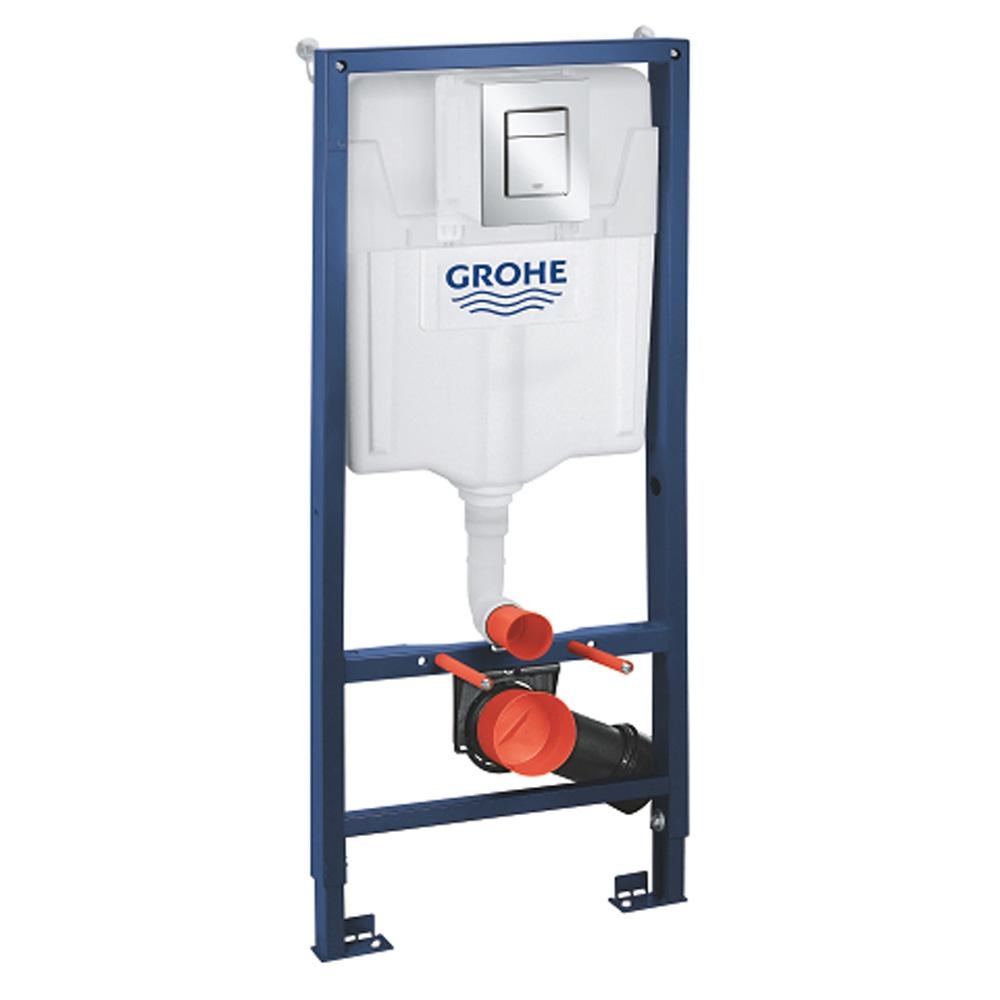
Rapid Sl 3-In-1 Set for Wc, 1.13 M Installation Height 39501000
GROHE Guarantee with flushing cistern GD 2 , 6 l - 9 l Consisting of: Rapid SL element for WC (38 528 001) Skate Cosmopolitan S flush plate, chrome (37 535 000) Rapid SL front wall brackets (38 558 00M) Including revision shaft 40 911 000 for mounting of small flushplates Illustrated Code 39501000 39501000: Rapid SL 3in1 WC 3-6 l 1,13m S Chrome Downloads Click for Click for 39501000-Technical Product Information Click for Click for 39501000-Technical Product Information-1 Click for Click for 39501000-Technical Product Information-2
Brand: Grohe
Category: Hardware > Plumbing > Plumbing Fittings & Supports > In-Wall Carriers & Mounting Frames